Chevy Chase

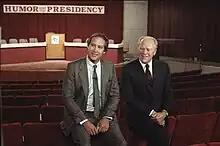
Gerald Ford with Chase before the Conference on Humor and the Presidency held at the Gerald R. Ford Museum in 1986

Chase narrowly escaped death by electrocution during the filming of "Modern Problems" in 1980. During a sequence in which Chase's character wears "landing lights" as he dreams that he is an airplane, the lights malfunctioned and an electric current passed through Chase's arm, back, and neck muscles. The near-death experience followed the end of his marriage to Carlin, and Chase experienced a period of deep depression. He married Jayni Luke in 1982. Chase continued his film career by playing Clark Griswold in 1983's "National Lampoon's Vacation." Directed by Ramis and written by John Hughes, the movie grossed $61 million on a $15 million budget—his most successful movie at the time.